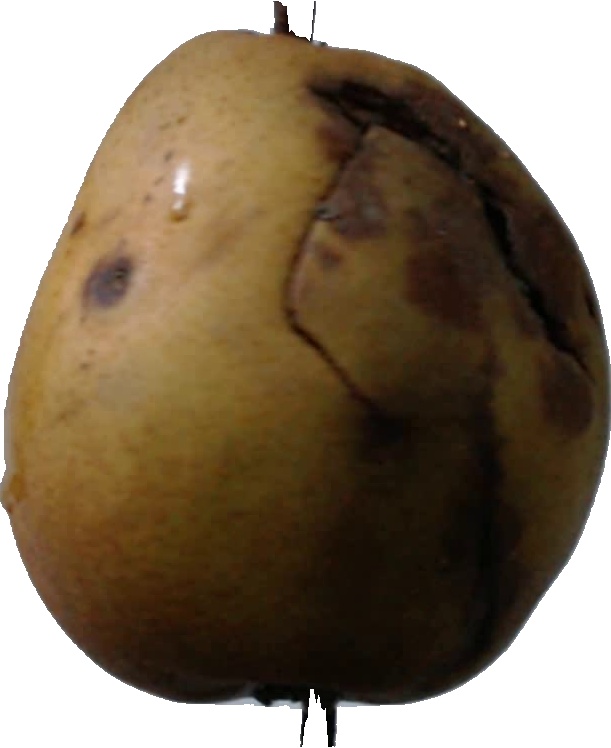
Label: pear_3